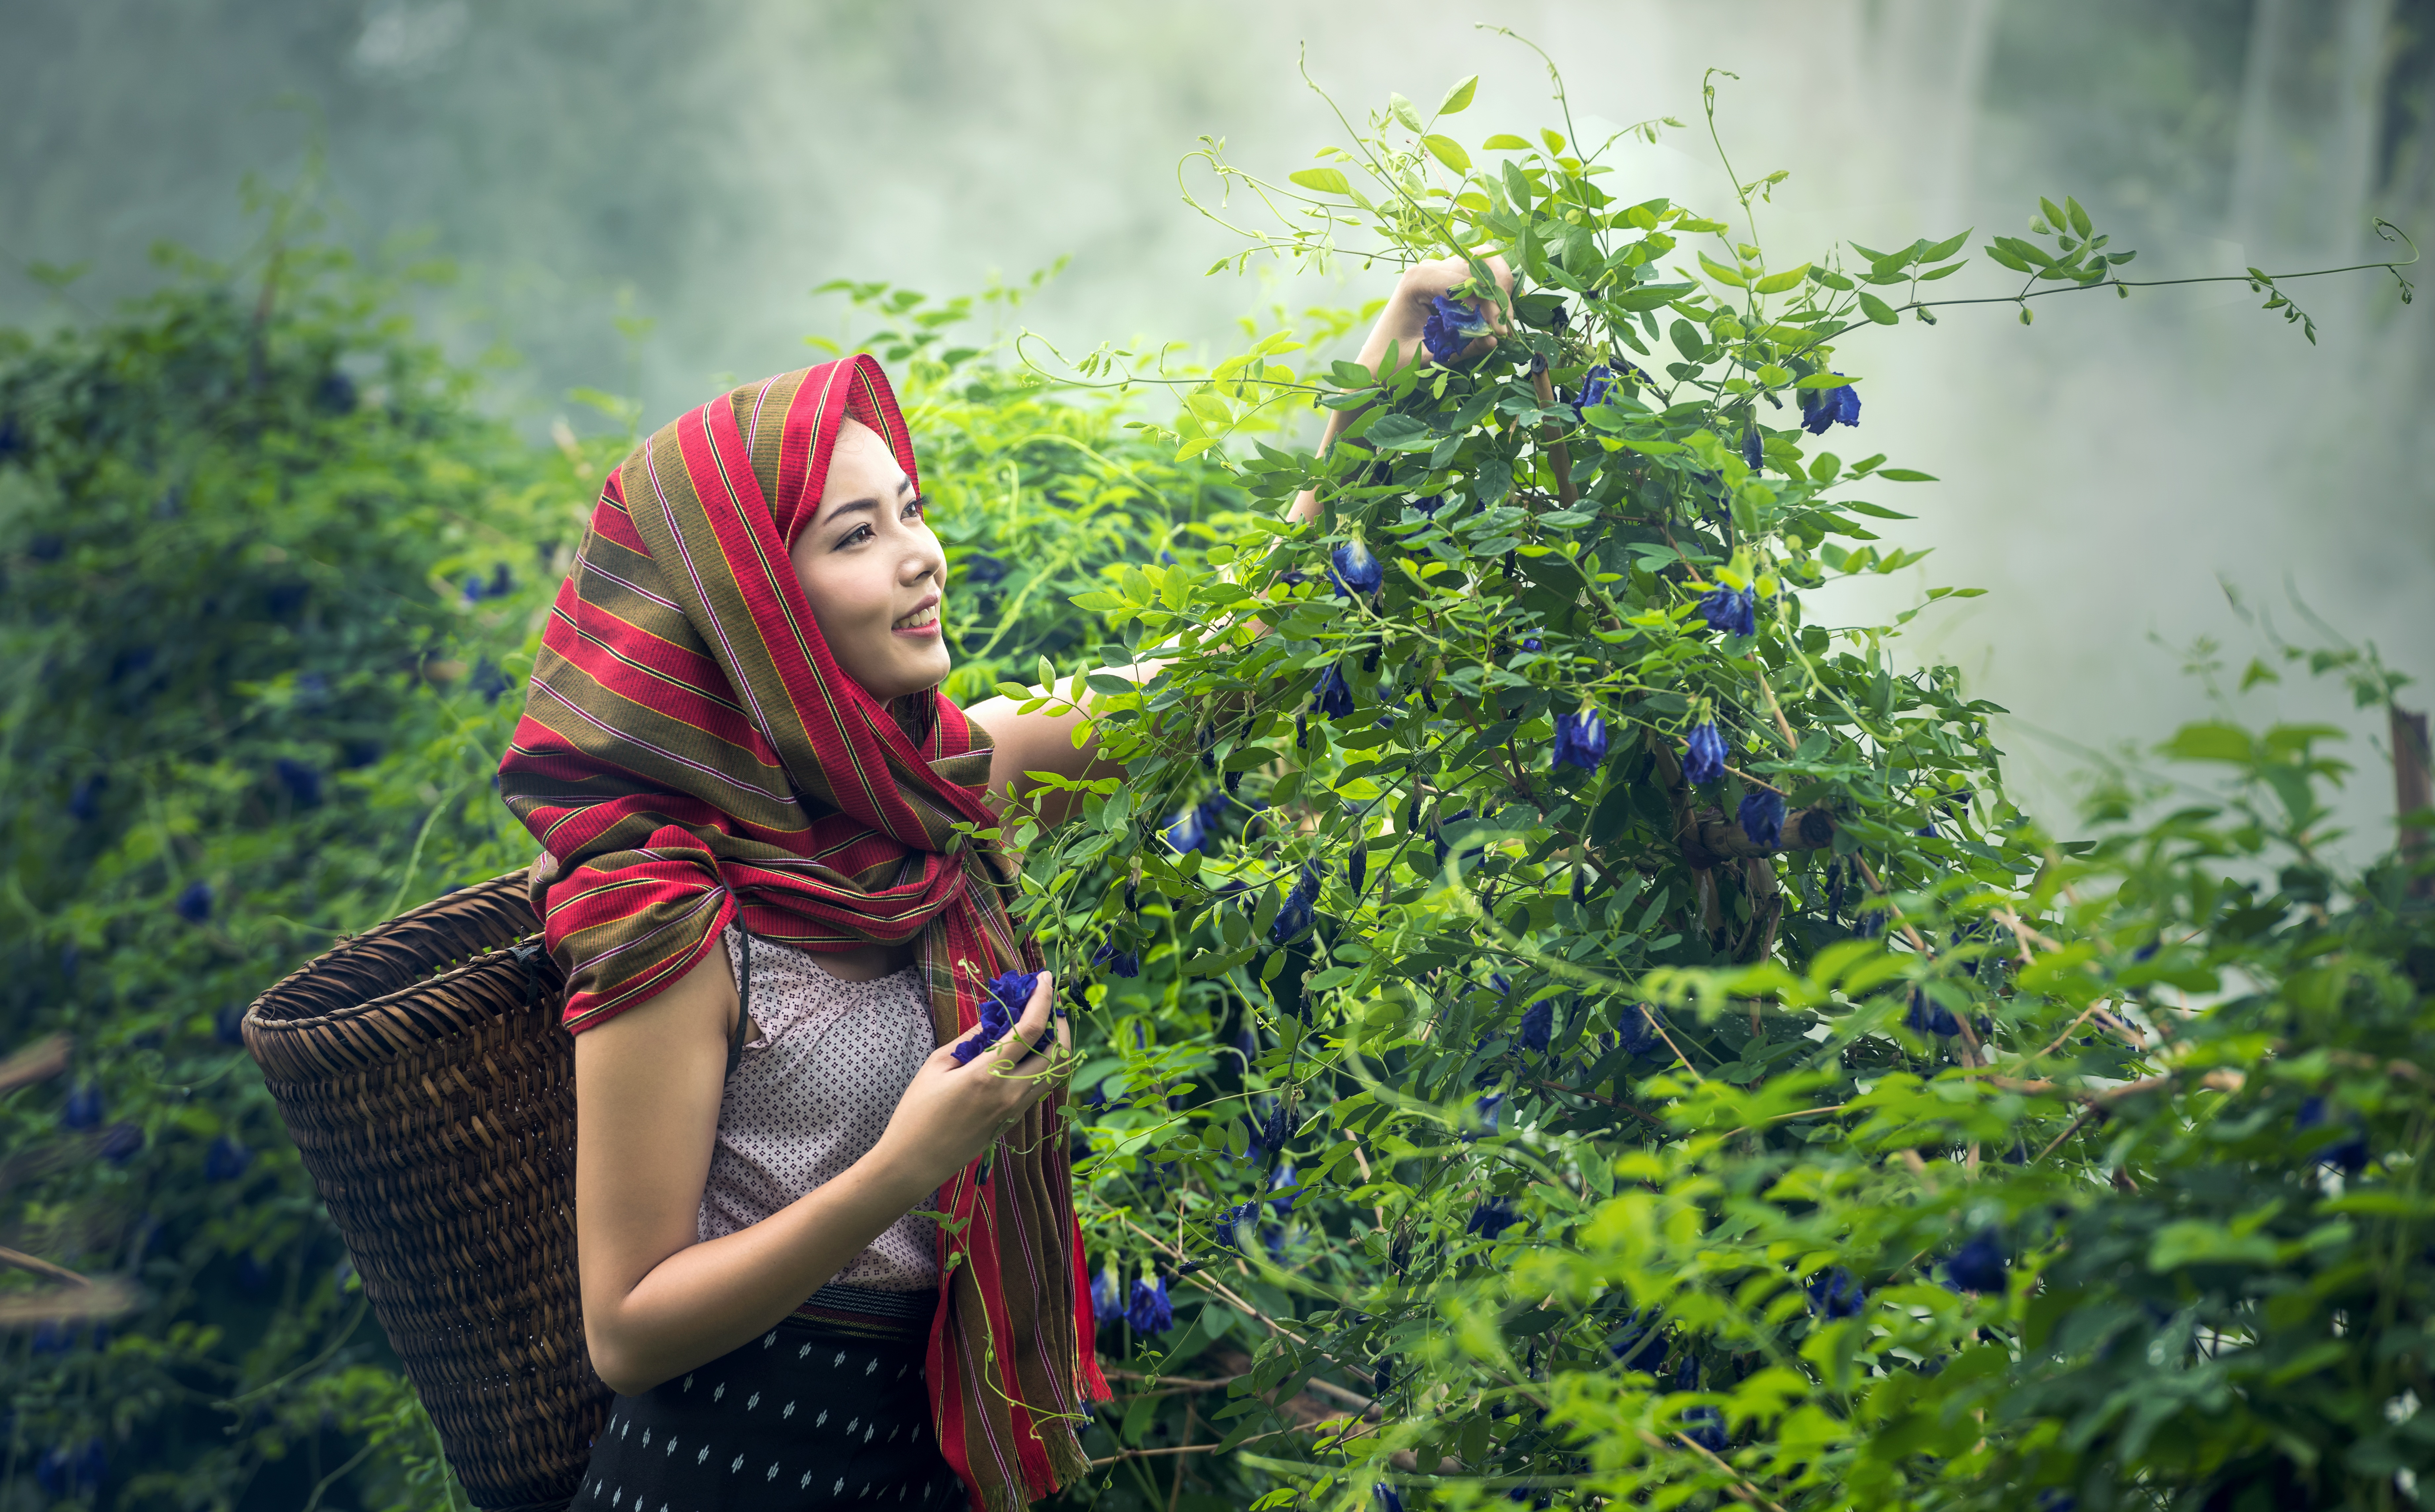
tree, nature, forest, outdoor, people, plant, girl, woman, countryside, flower, summer, portrait, young, green, jungle, herb, autumn, asia, botany, agriculture, garden, lifestyle, flora, smiling, thailand, flowers, farmer, vietnamese, face, background, happy, hands, cambodia, beauty, culture, pretty, strong, laos, operator, indonesian, myanmar burma, in the country, pathetic, land plant, outside of the house, jovial, the job, pea flowers